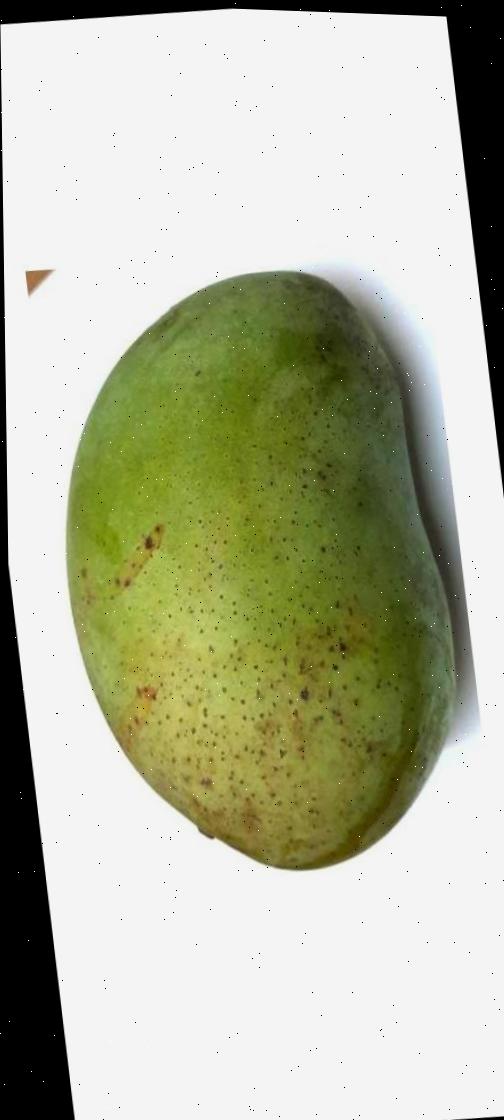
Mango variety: Fazli Shurmai